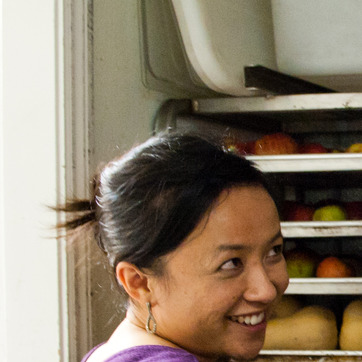
Material: hair